Bergen Cathedral

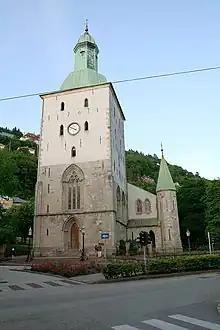
View of the cathedral

Bergen Cathedral is a cathedral in the city of Bergen in Vestland county, Norway. It is the episcopal seat of the Diocese of Bjørgvin as well as the seat of the "Bergen domkirke" parish and the seat of the Bergen domprosti (arch-deanery). It is part of the Church of Norway. The first recorded historical reference to this church is dated 1181. It retains its ancient dedication to Saint Olaf. The cathedral seats about 600 people.